Anglo-Ashanti wars

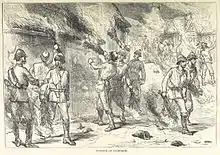
The 1874 burning of Kumasi

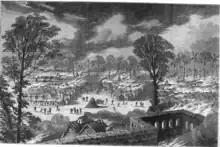
Burning of Kumasi depicted by Henry Morton Stanley

The capital, Kumasi, was abandoned by the Ashanti when the British arrived on 4 February and was briefly occupied by the British. They demolished the royal palace with explosives, leaving Kumasi a heap of smouldering ruins. The British were impressed by the size of the palace and the scope of its contents, including "rows of books in many languages".